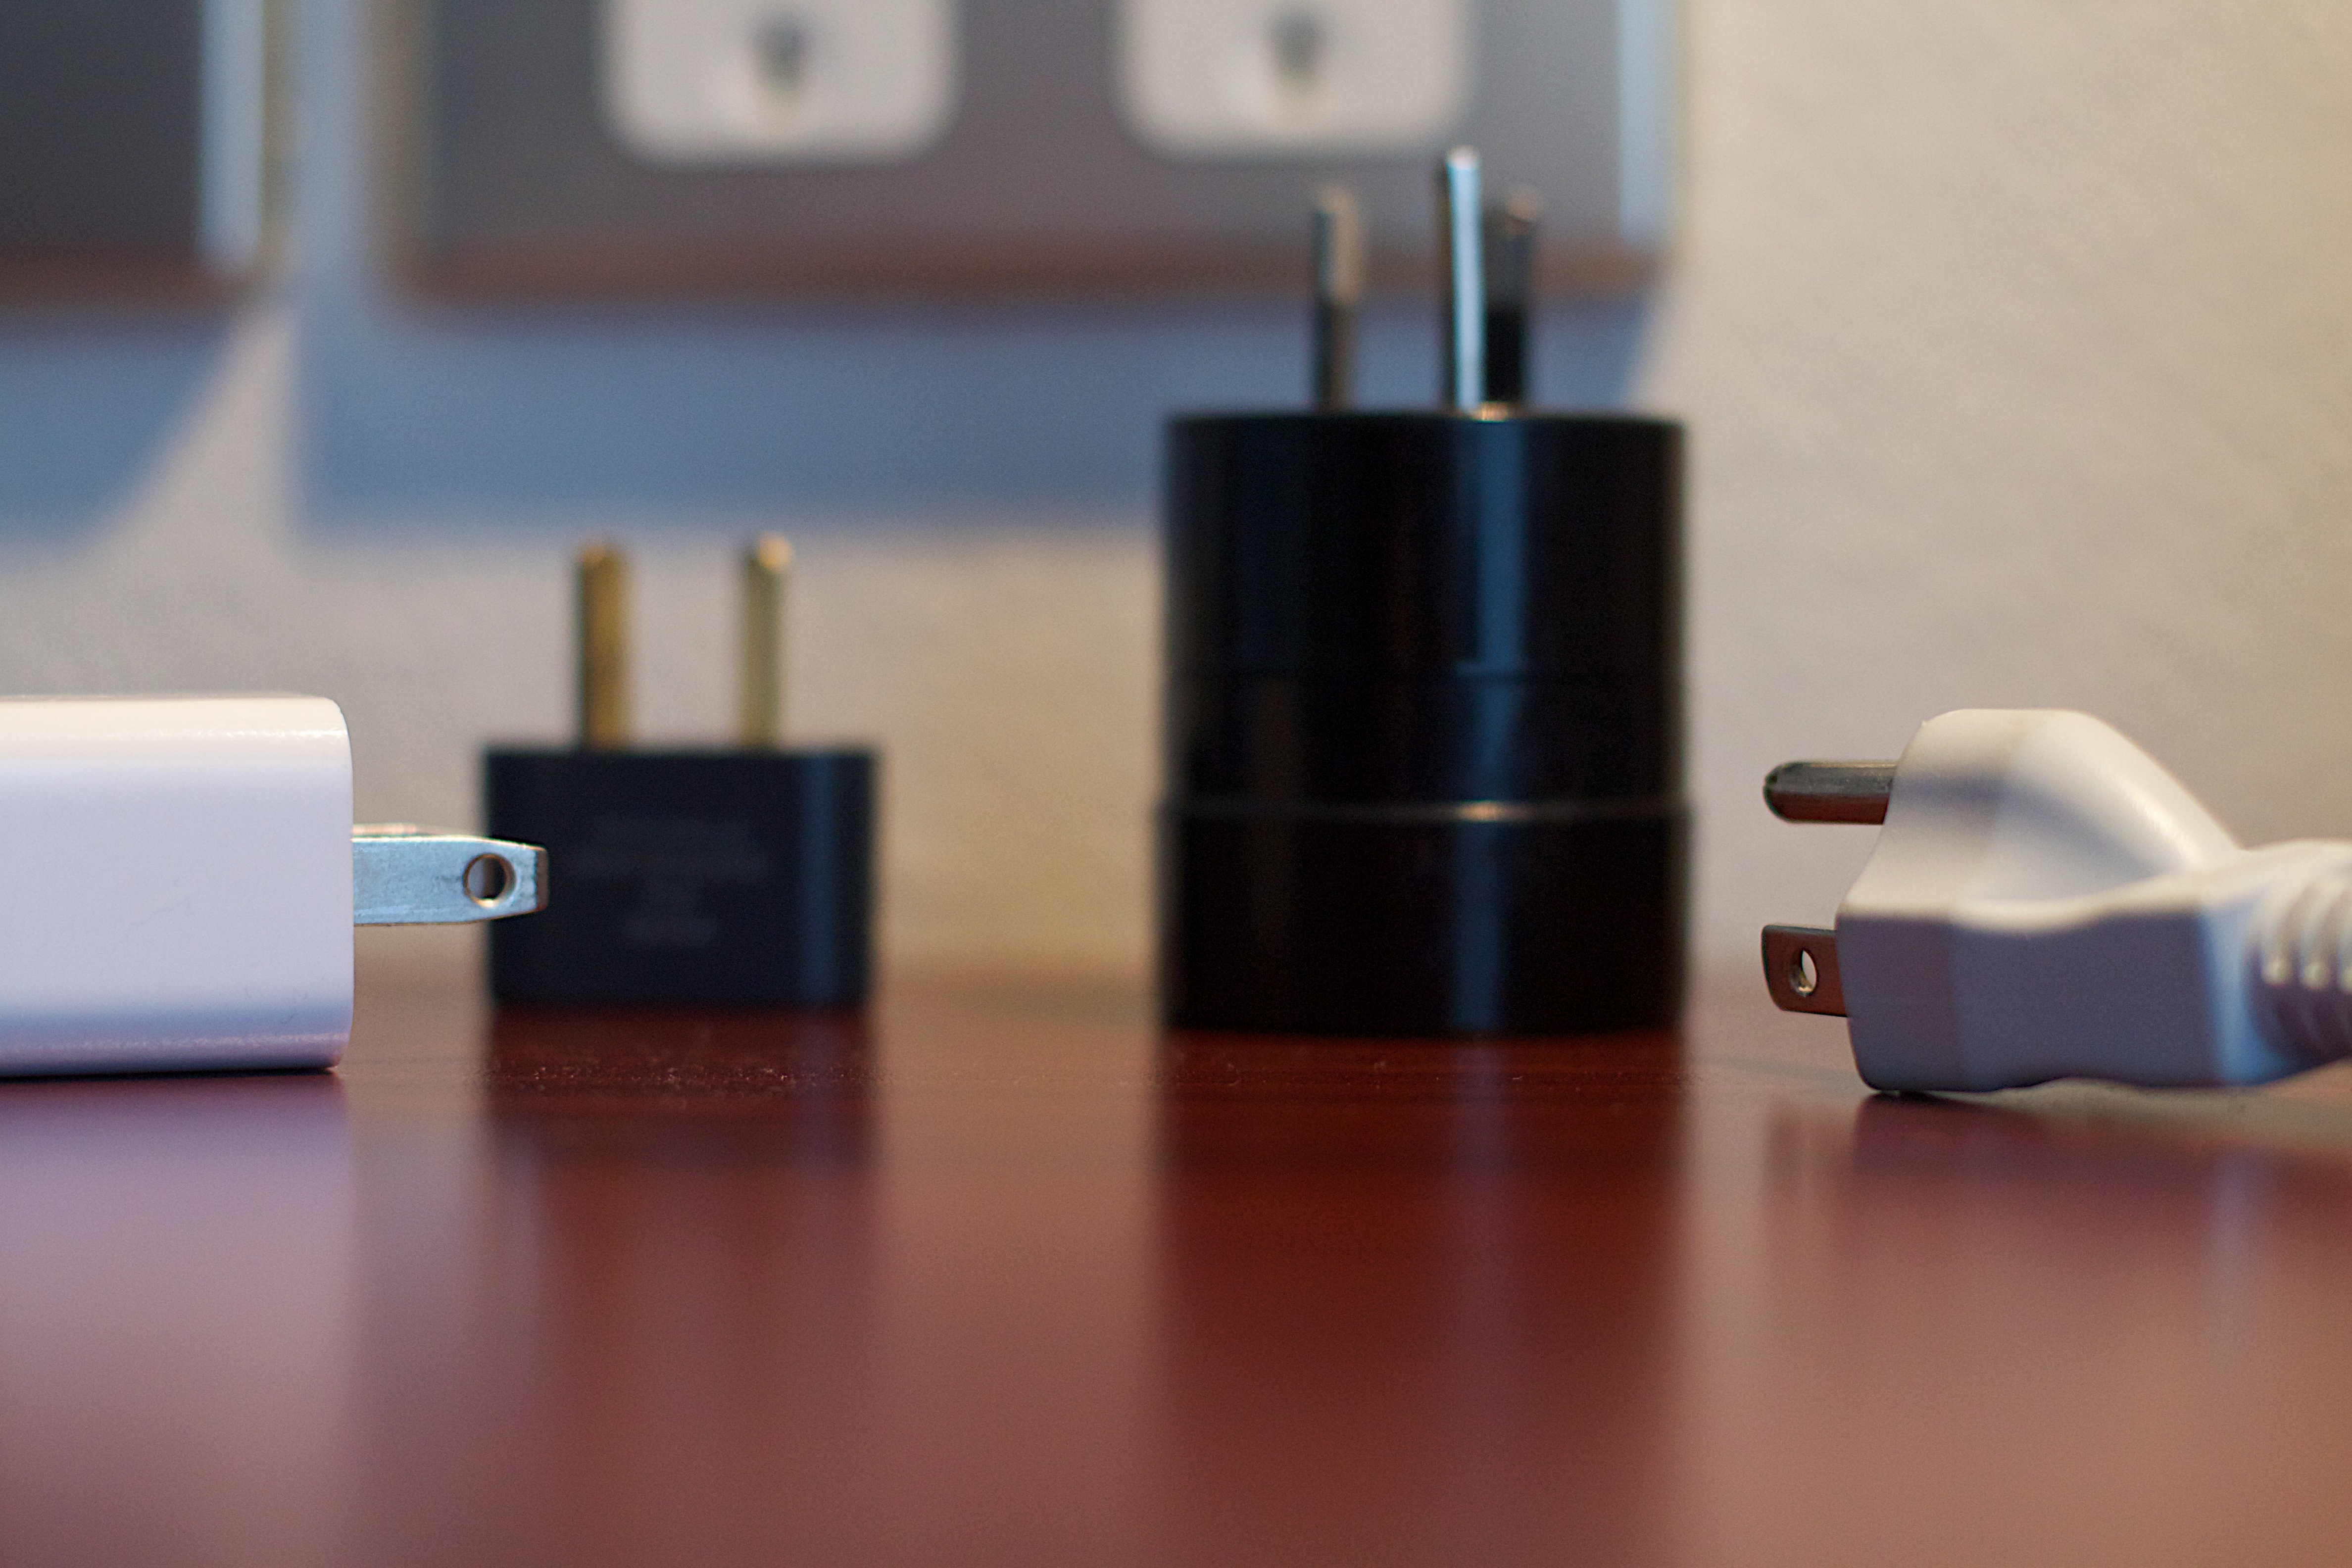
technology, lighting, product, electronics, dailyshoot